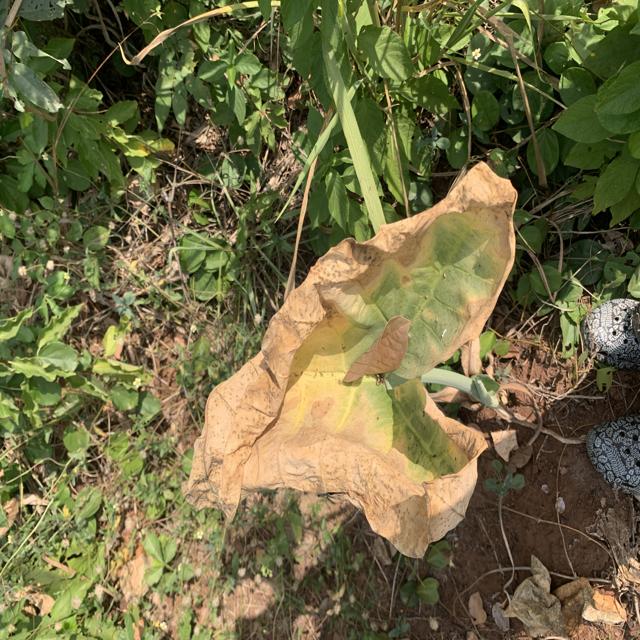
Label: Late_Blight